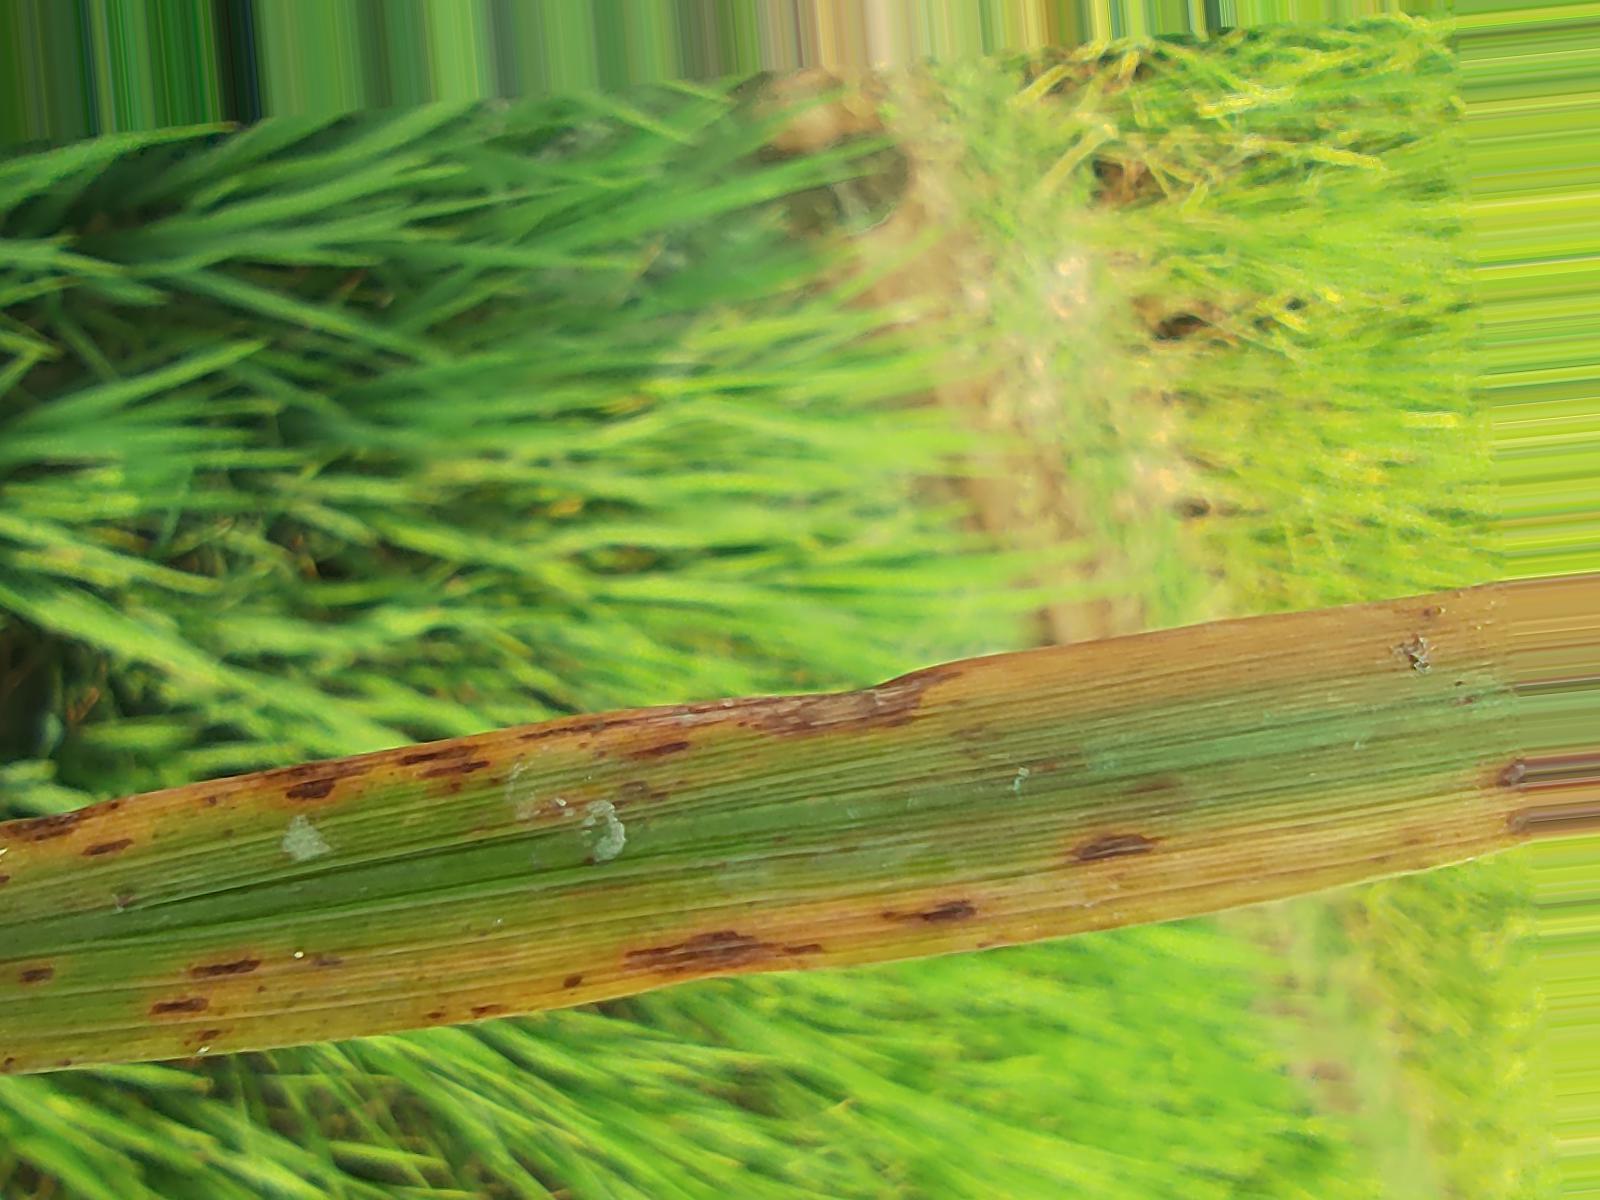
Nhãn: Bệnh Gạch Nâu ( Narrow Brown Spot )